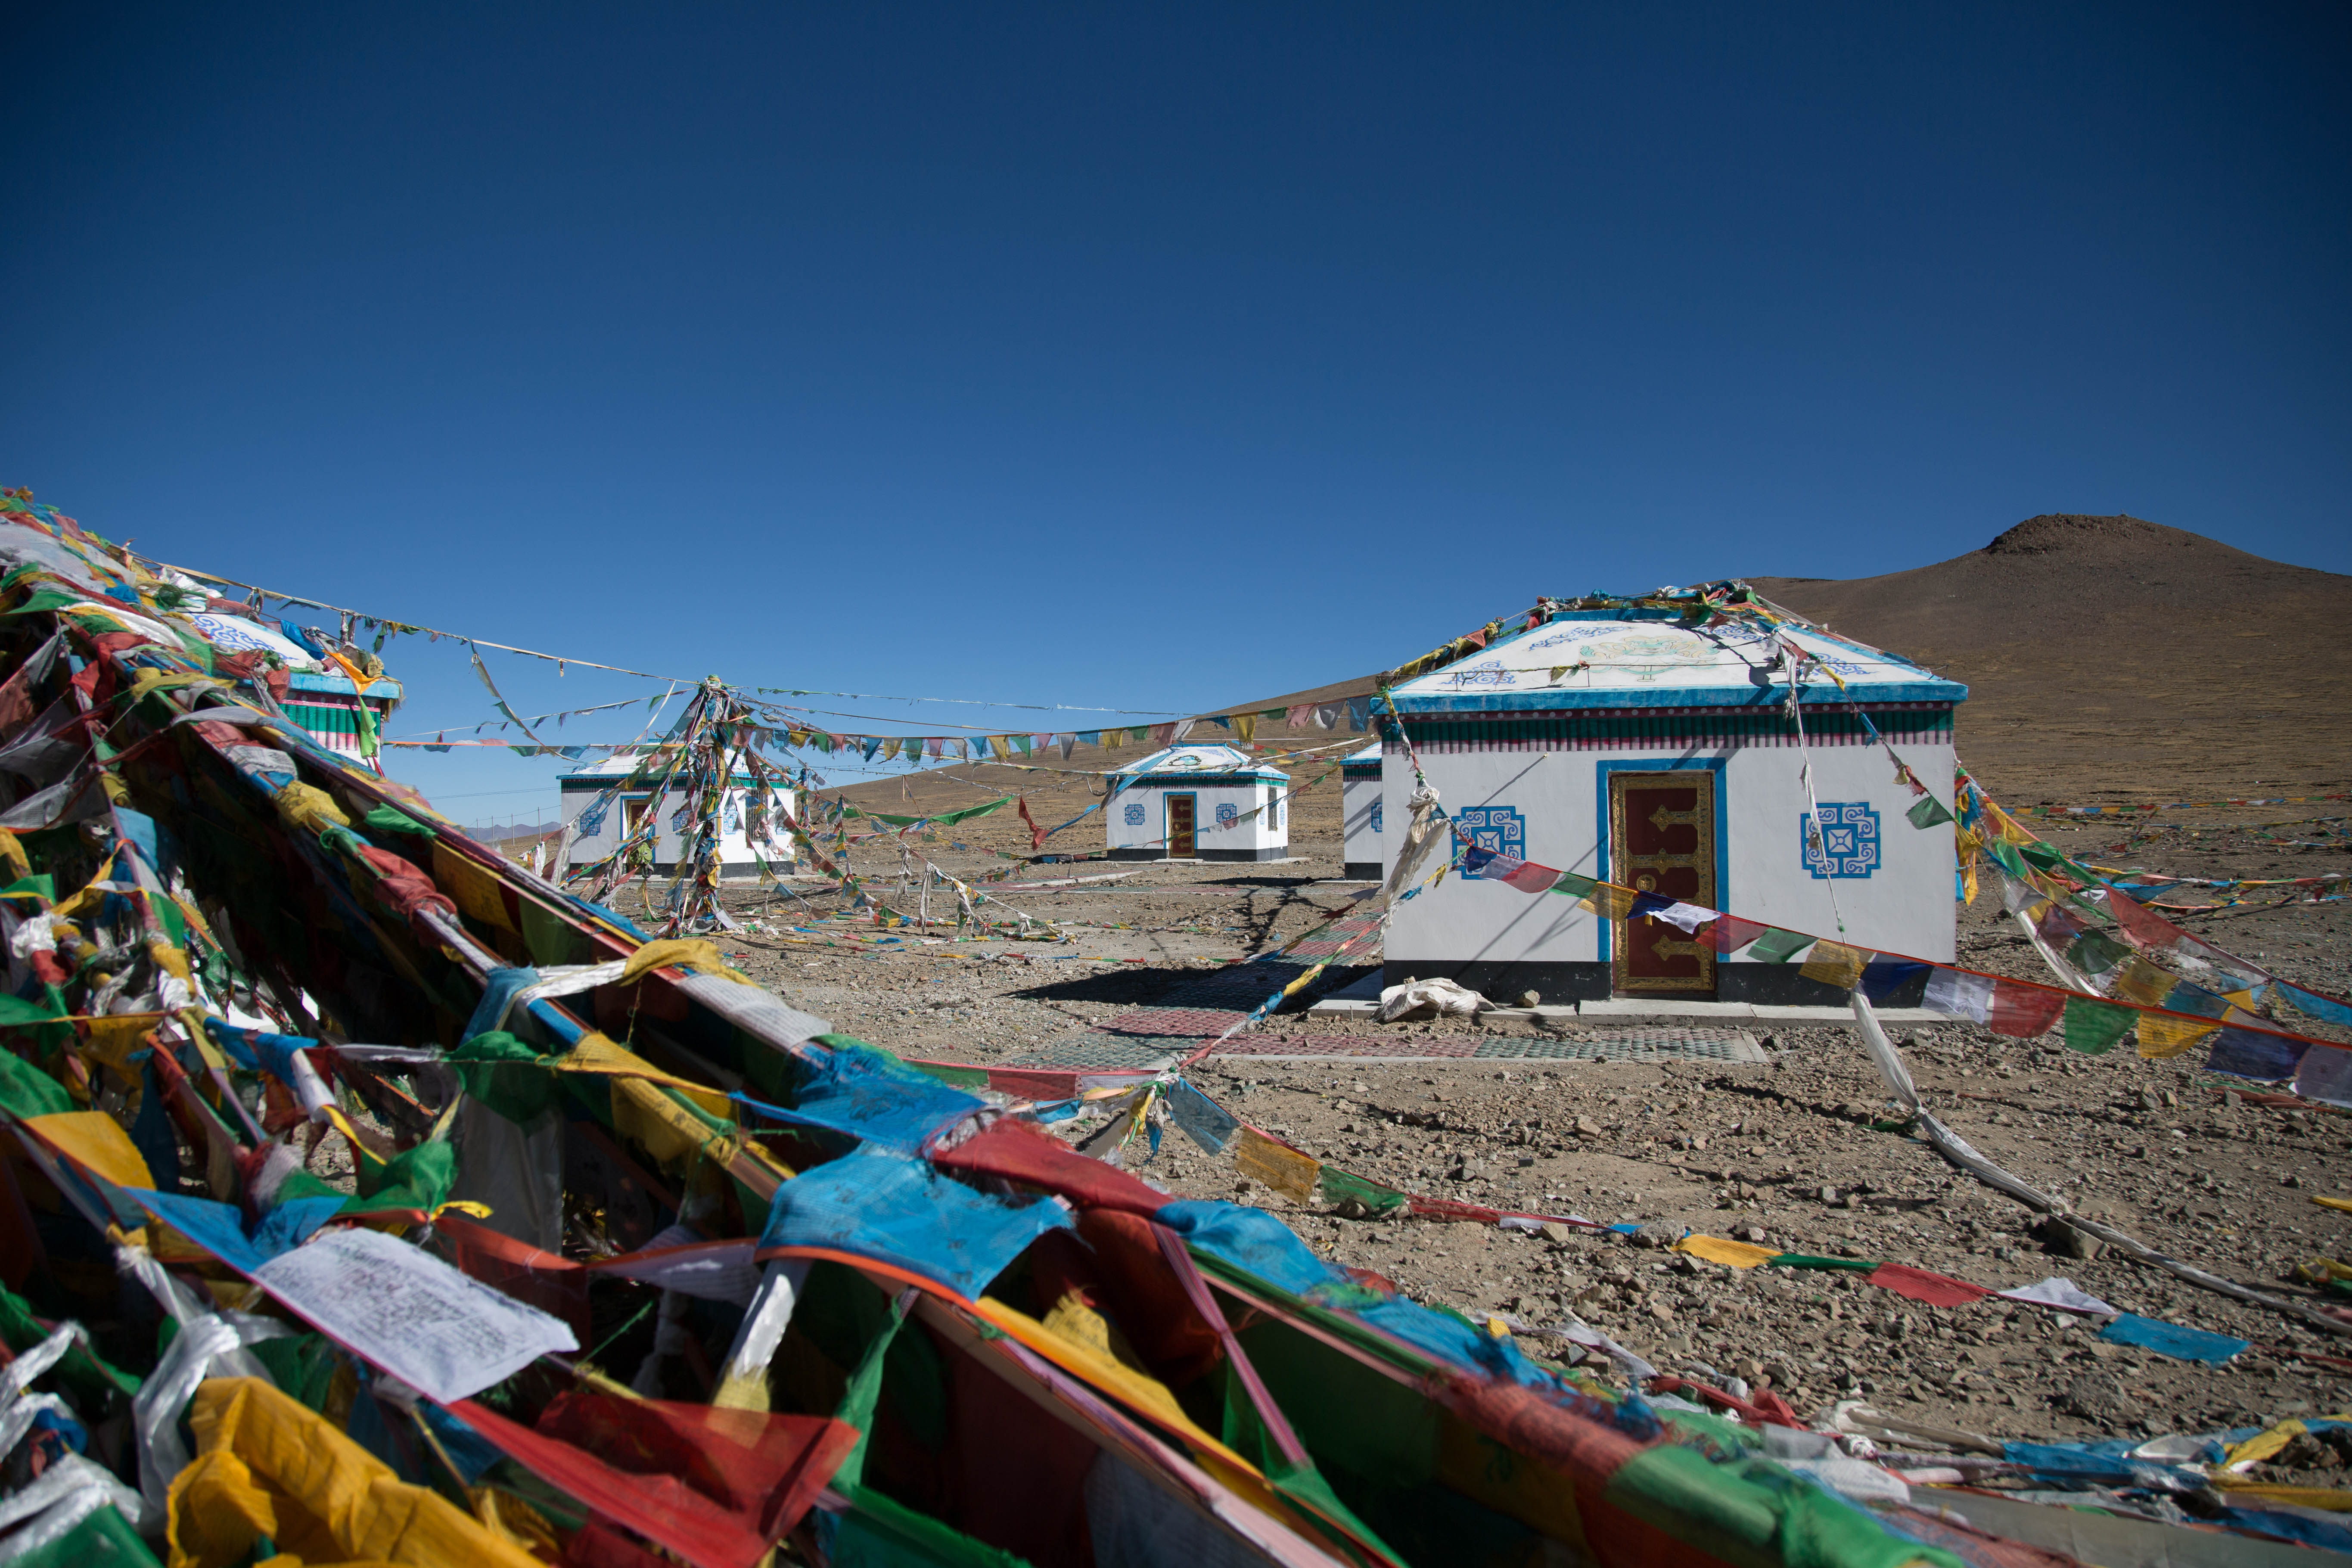
beach, sea, coast, mountain, house, travel, vehicle, flag, tibet, everest